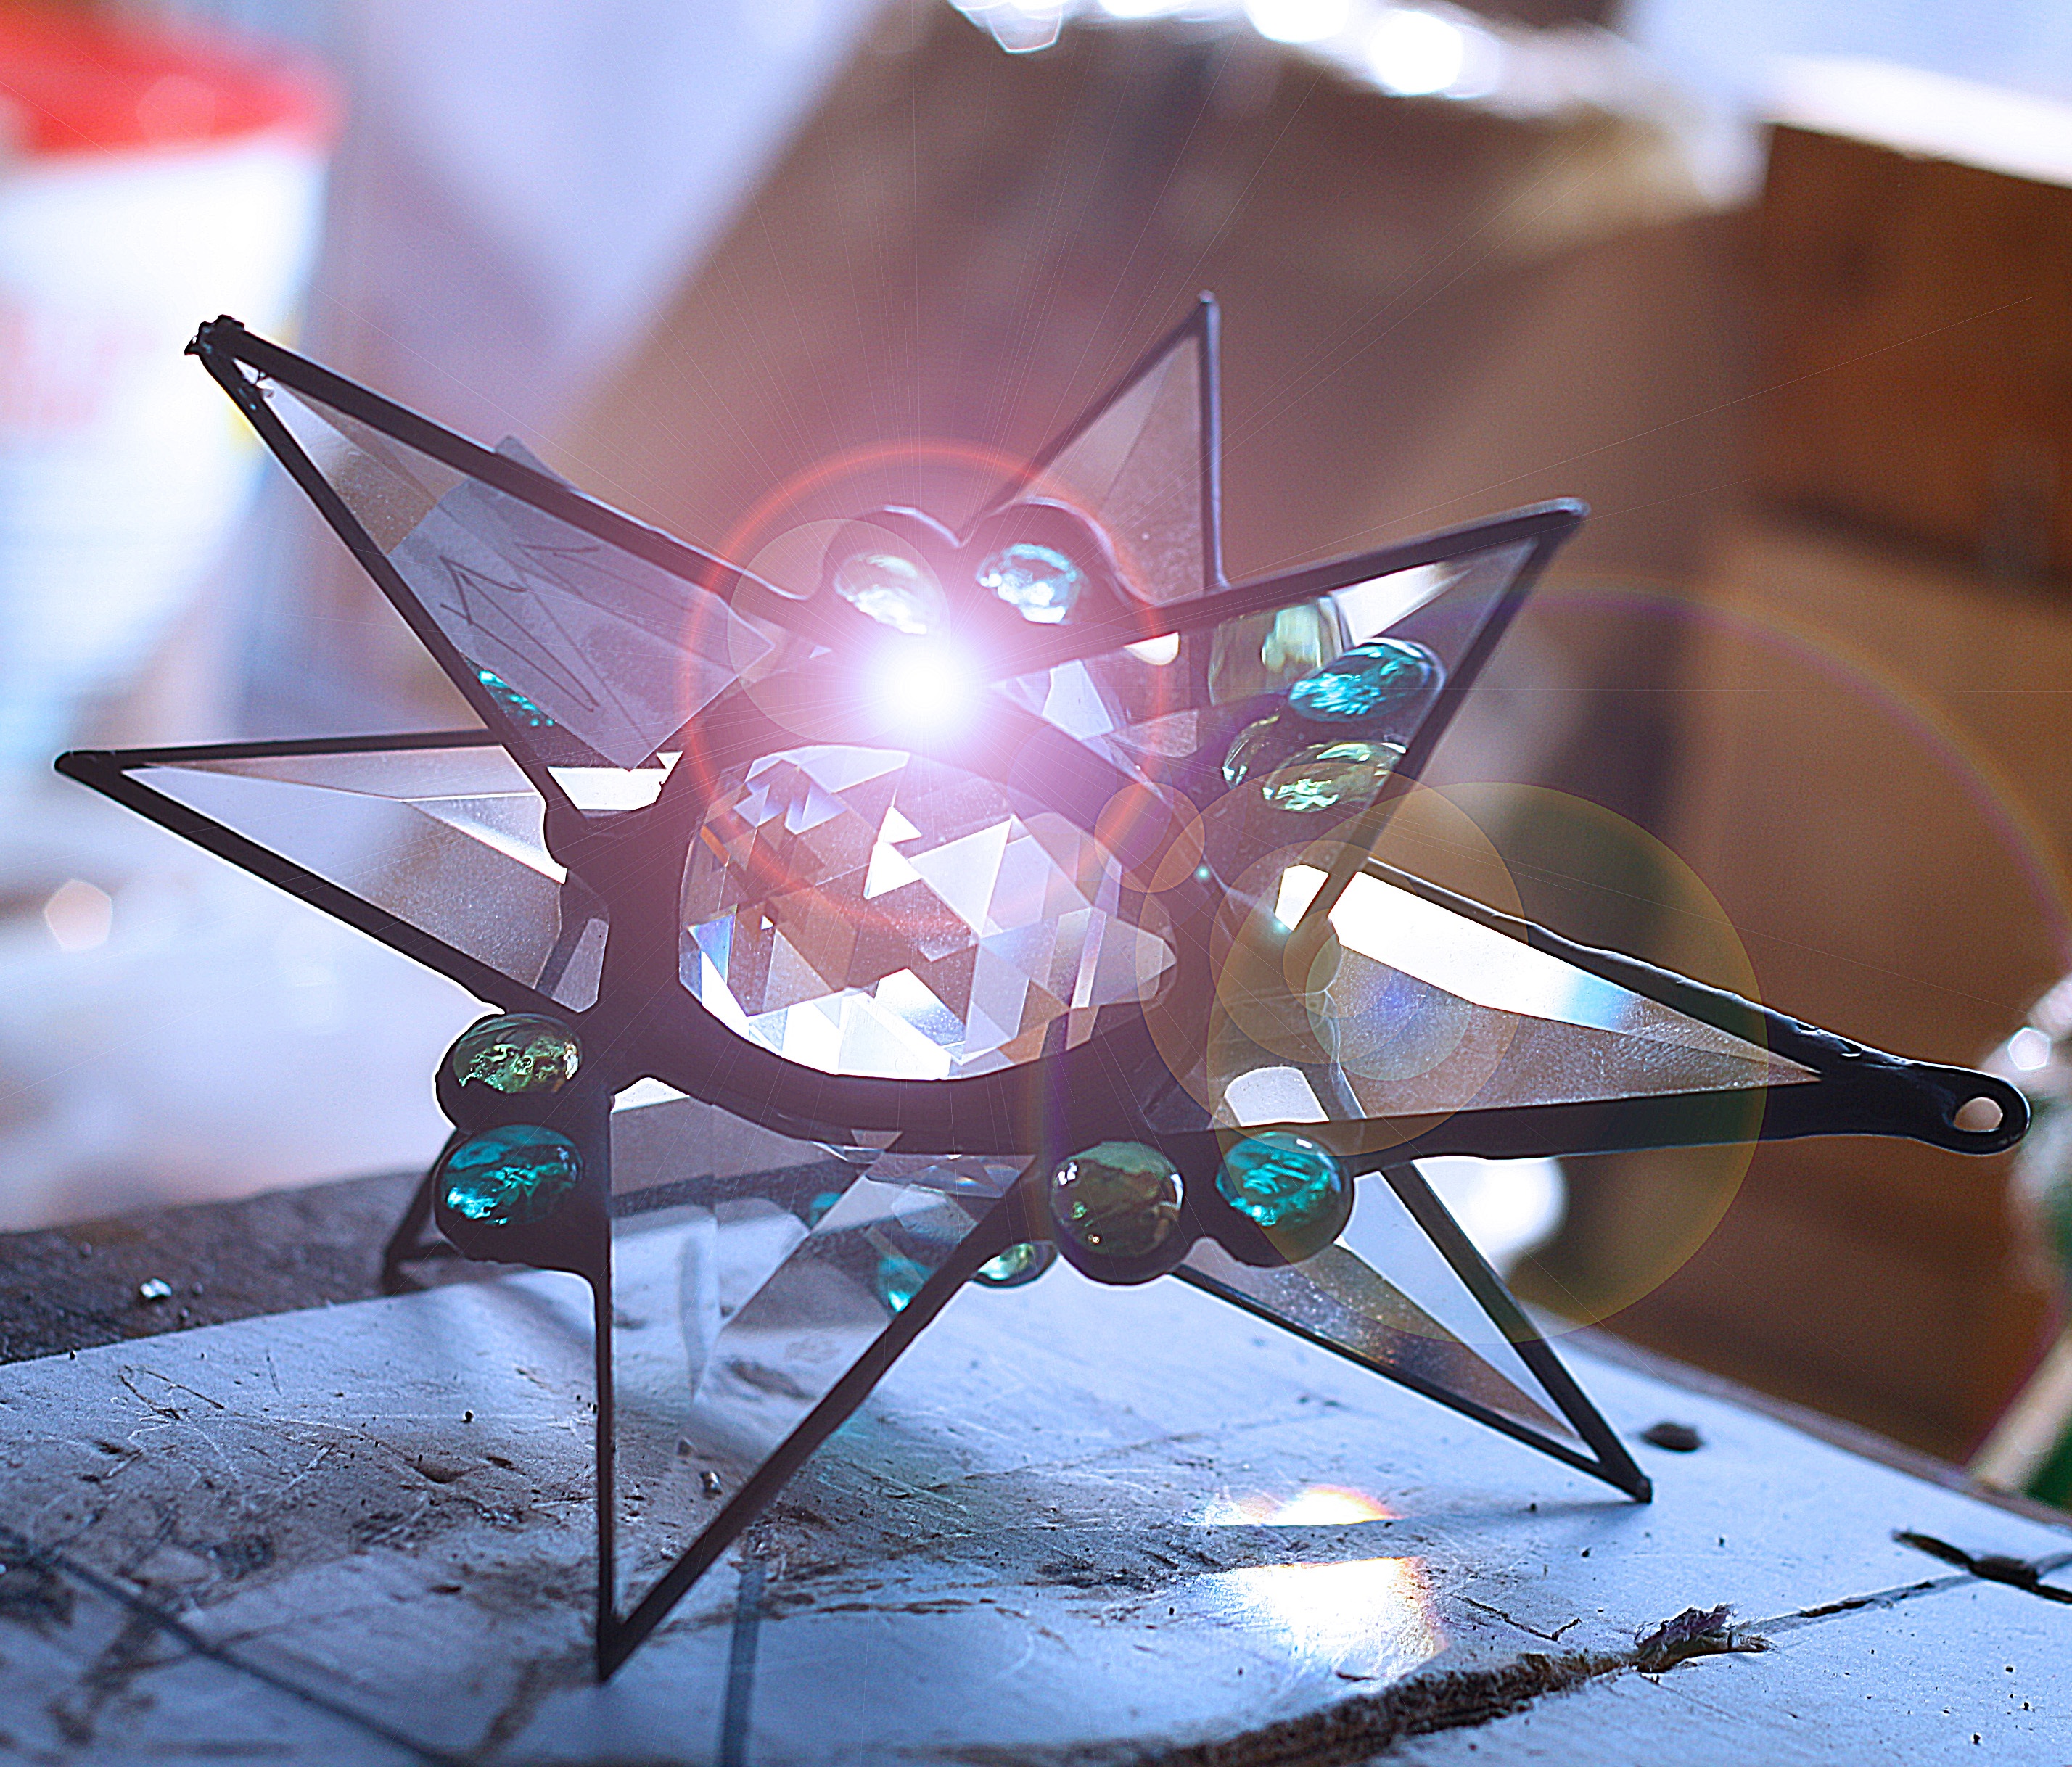
wing, aircraft, vehicle, blue, art, screenshot, macro photography